Sky position (RA, Dec in degrees): 246.072, 6.829
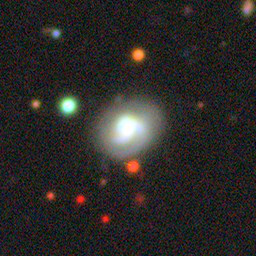
Galaxy morphology: Unbarred Loose Spiral Galaxies